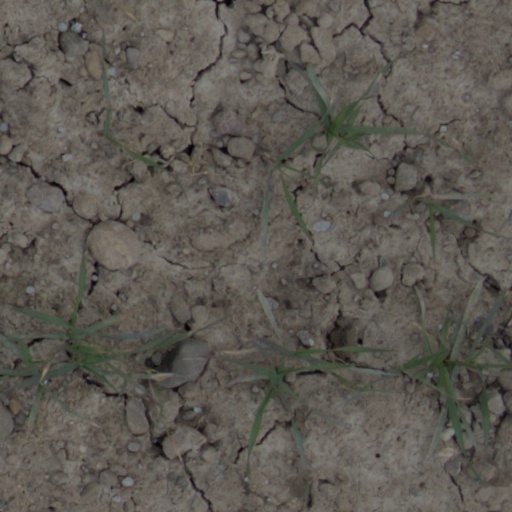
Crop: wheat